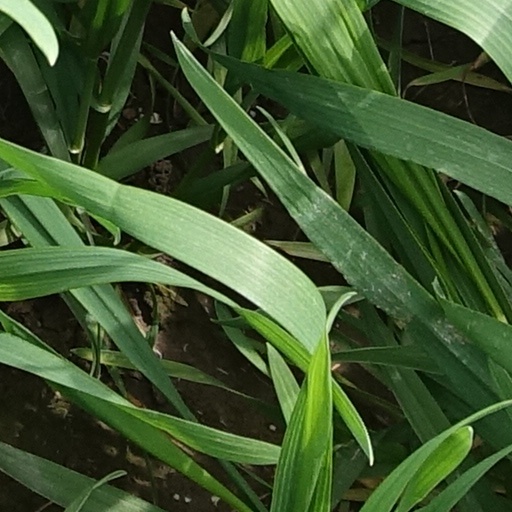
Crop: wheat